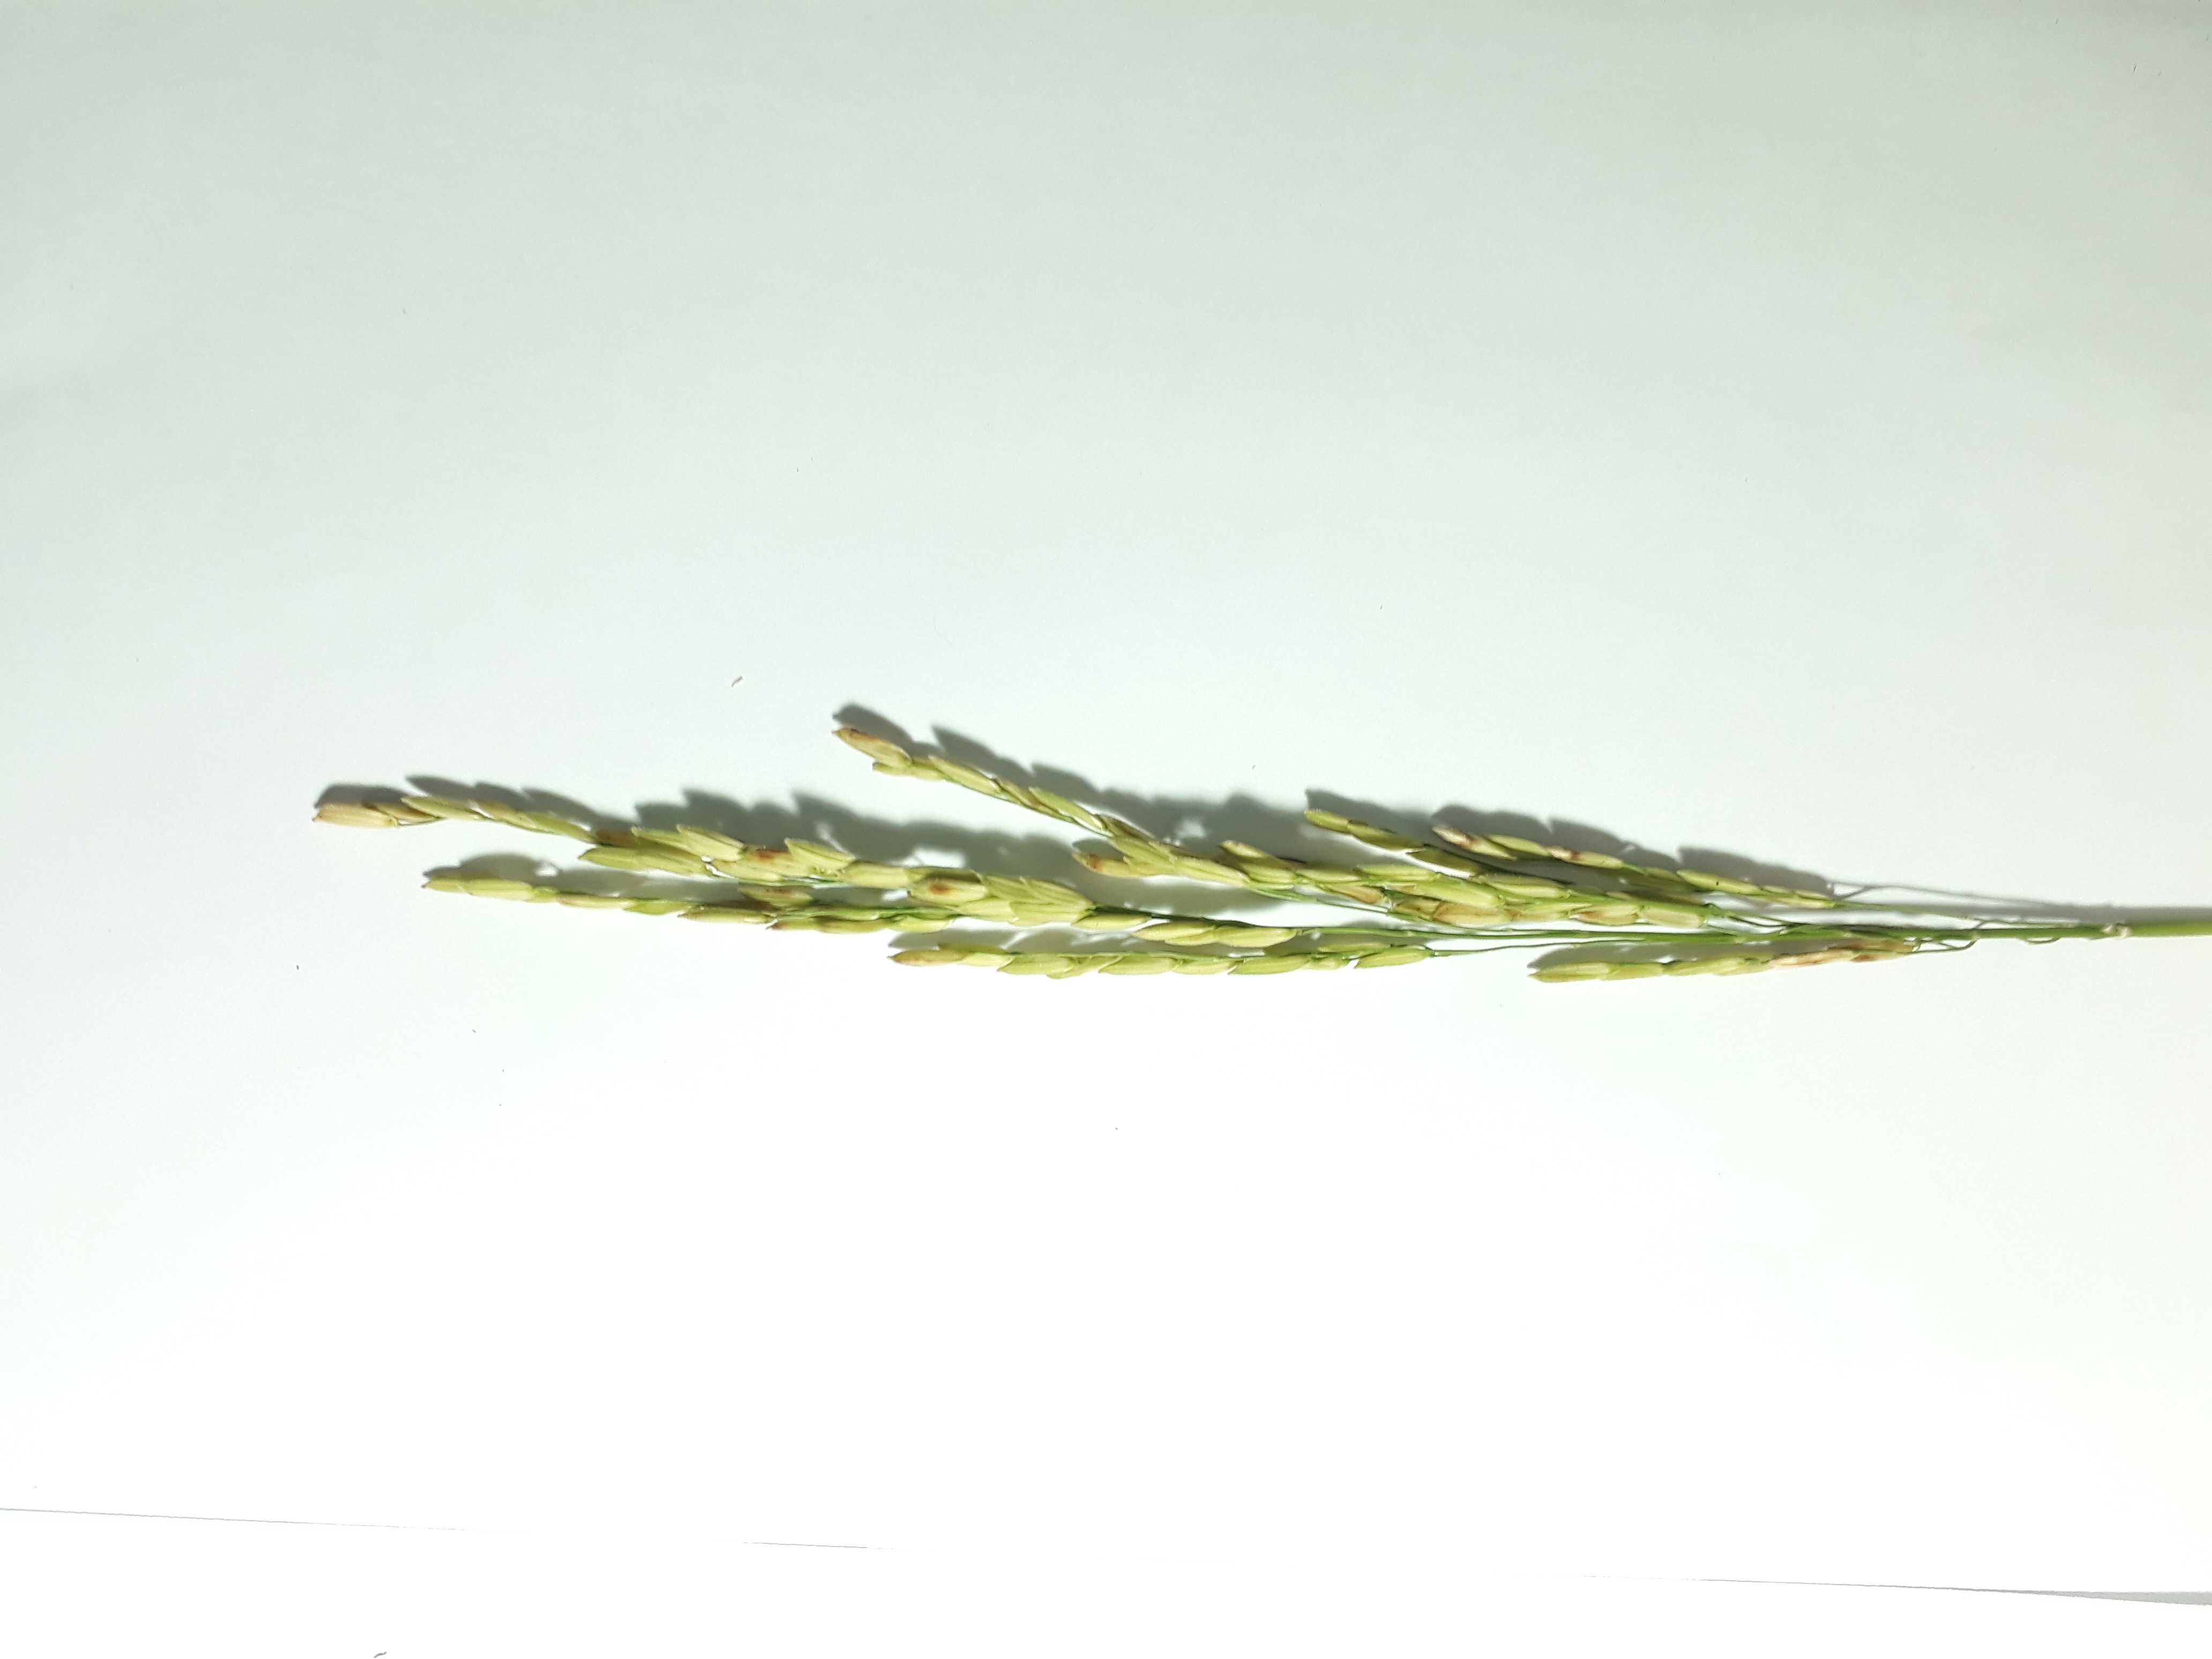
Label: Damaged